Vithoba

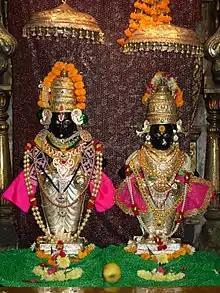
Vithoba (left) with his consort Rakhumai at the Sion Vitthal temple, Mumbai, decorated with jewellery during the Hindu festival of Diwali

All Vithoba images are generally modelled on his central image in Pandharpur. The Pandharpur image is a black basalt sculpture that is tall. Vithoba is depicted as dark young boy. The poet-saints have called him "Para-brahman with a dark complexion". He wears high, conical headgear or a crown, interpreted as Shiva's symbol—the Linga. Thus, according to Zelliot, Vithoba represents Shiva as well as Vishnu. The first Varkari poet-saint, Dnyaneshwar (13th century), states that Vithoba (Vishnu) carries Shiva, who according to Vaishnavism is Vishnu's first and foremost devotee, on his own head.